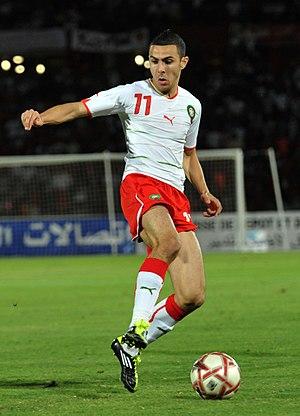
Oussama Assaidi est un footballeur international marocain né le 15 août 1988 à Beni Boughafer, évoluant au poste de milieu offensif. Il possède également la nationalité néerlandaise.